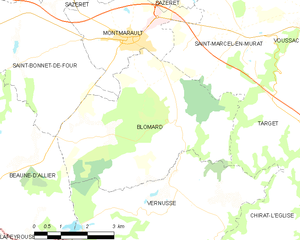
Carte des communes françaises: Blomard